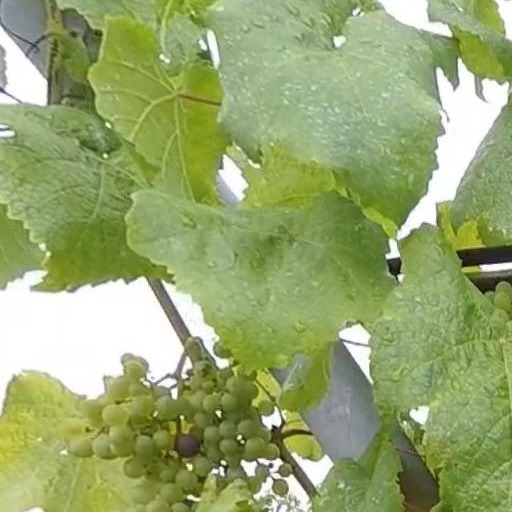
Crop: grape